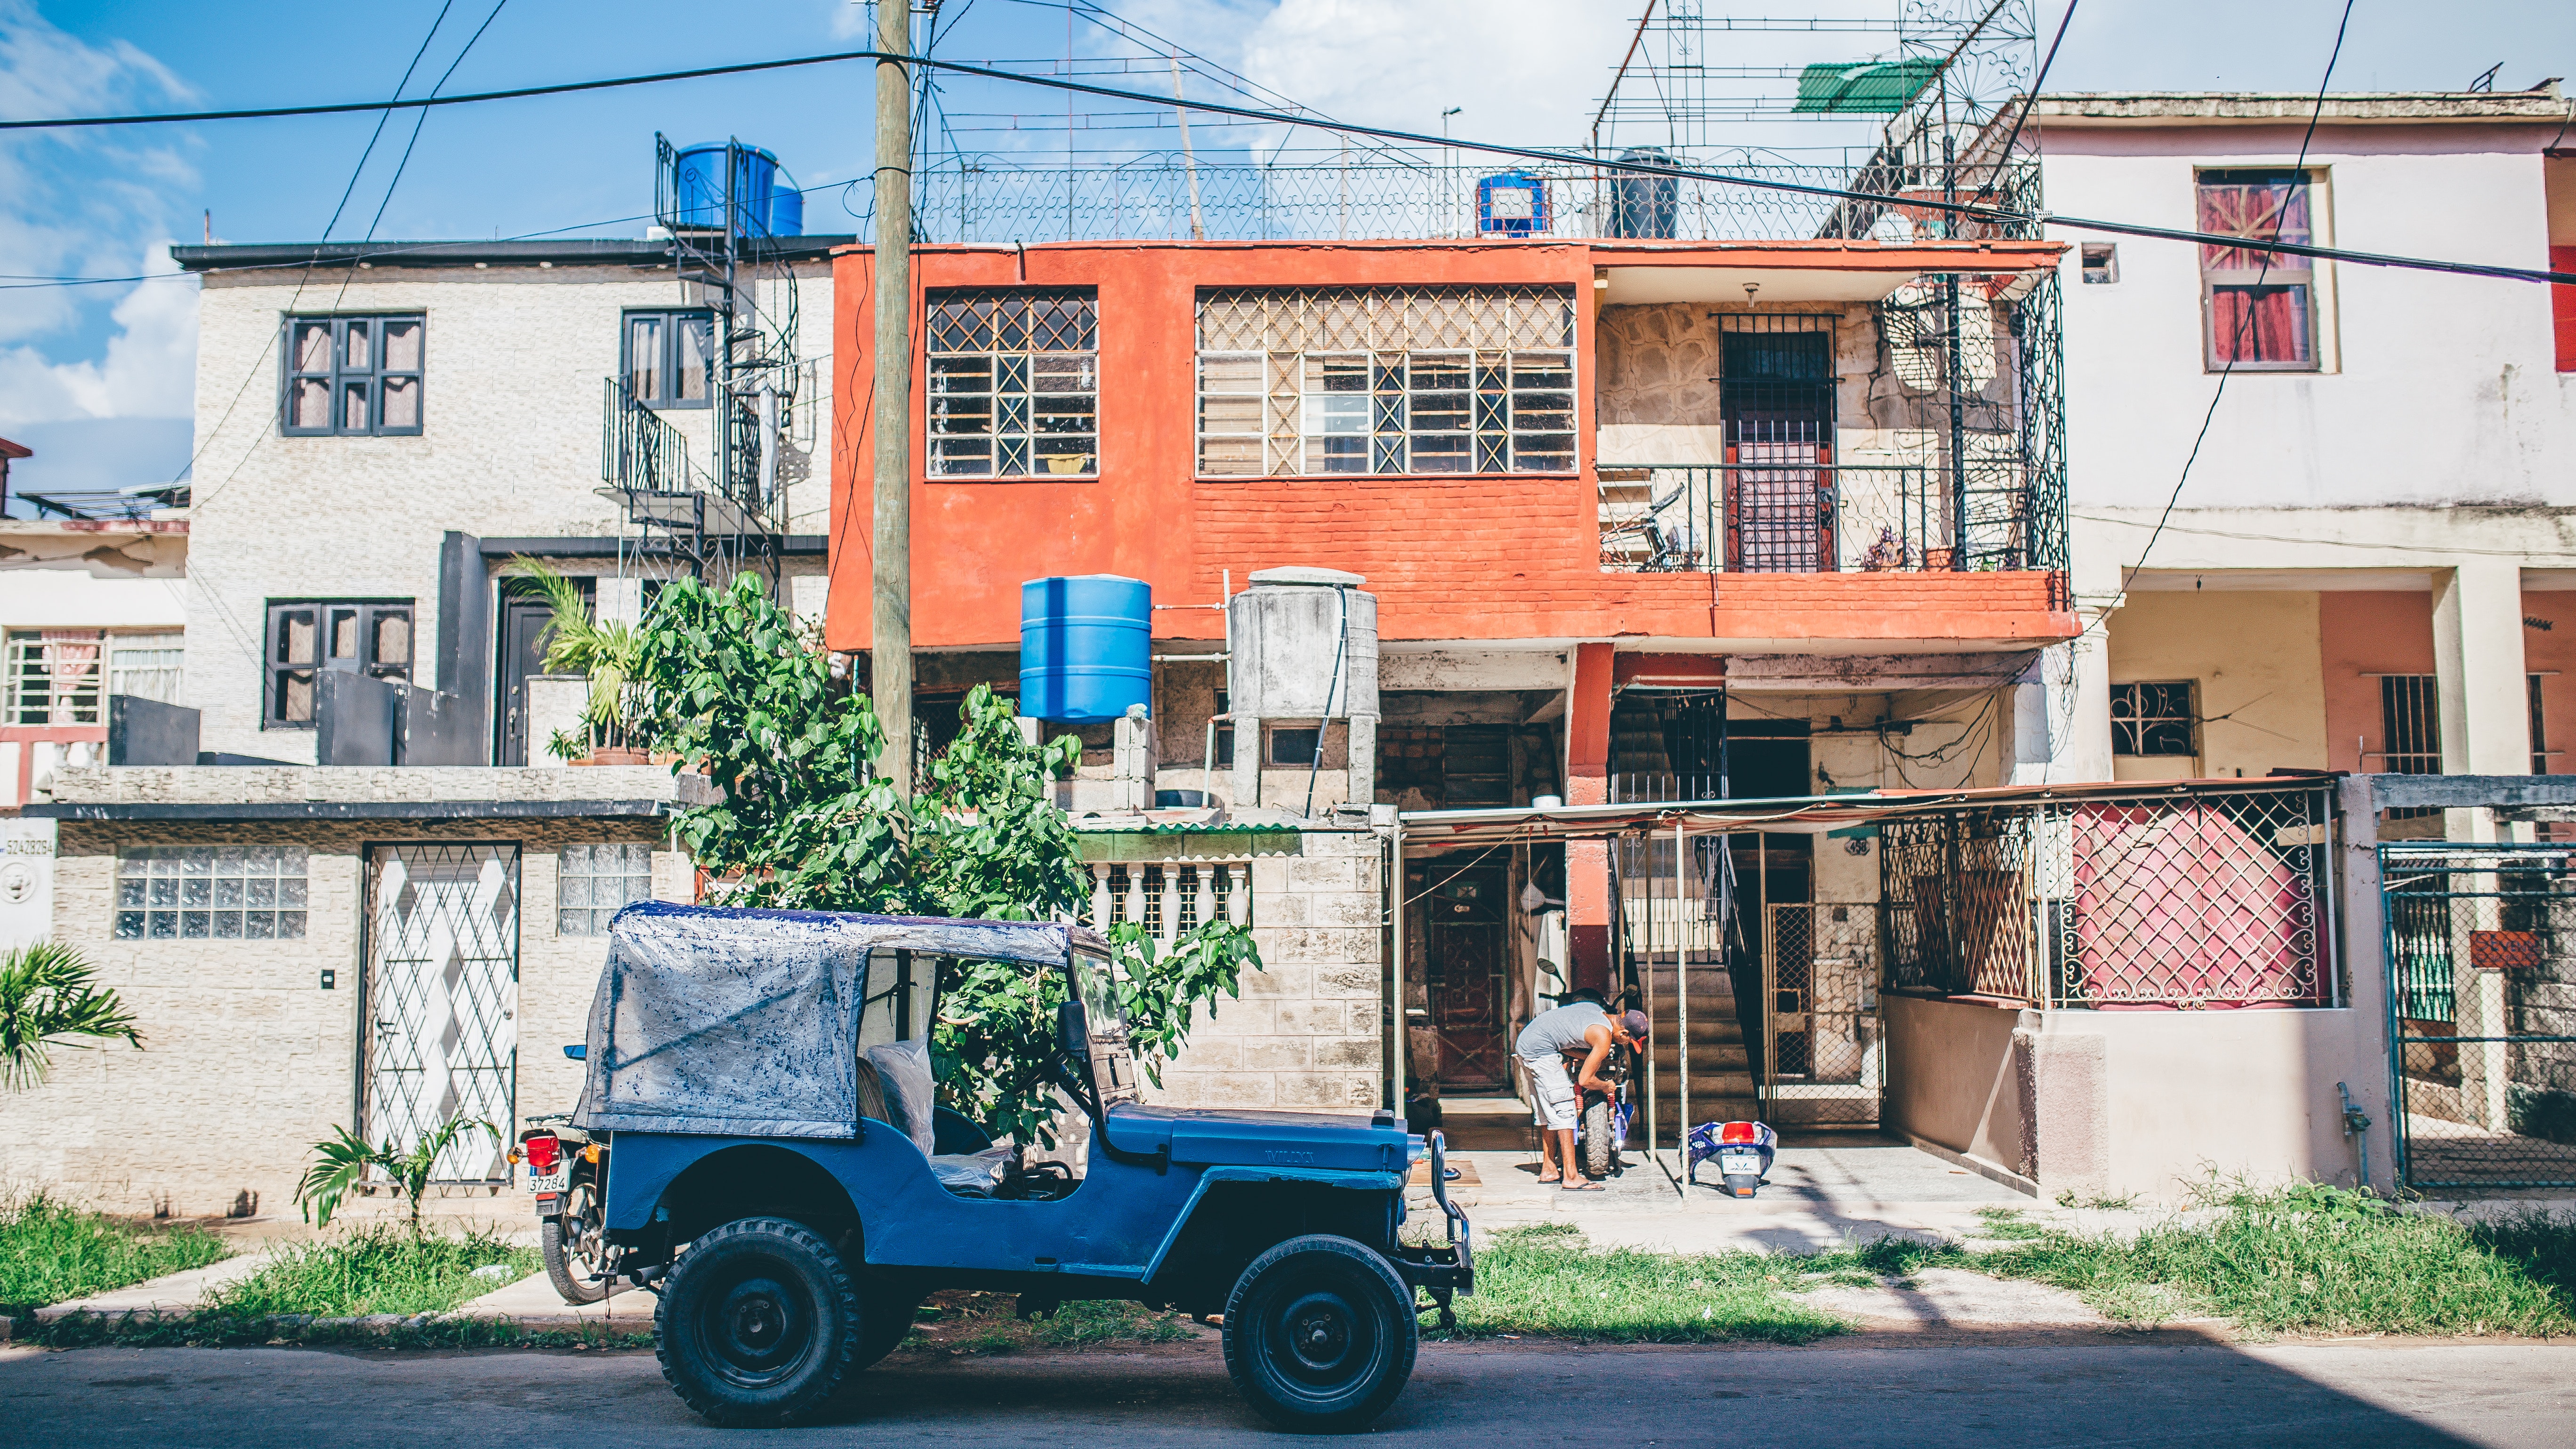
mode of transport, neighbourhood, property, transport, residential area, house, vehicle, home, car, architecture, real estate, tree, street, suburb, apartment, building, jeep, vacation, road, facade